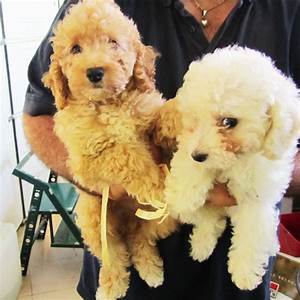
Label: cane